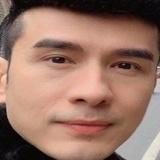
ca sĩ Đan Trường